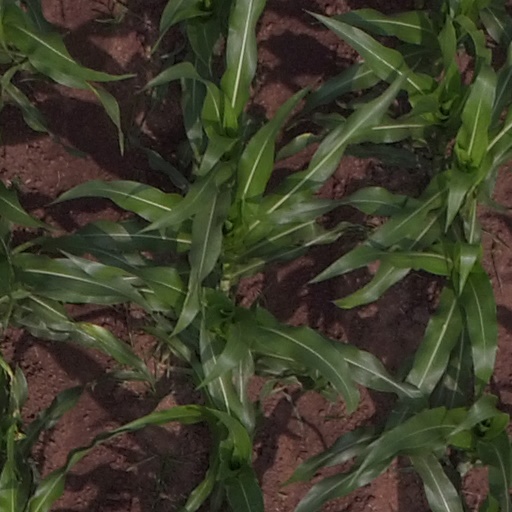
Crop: maize; corn